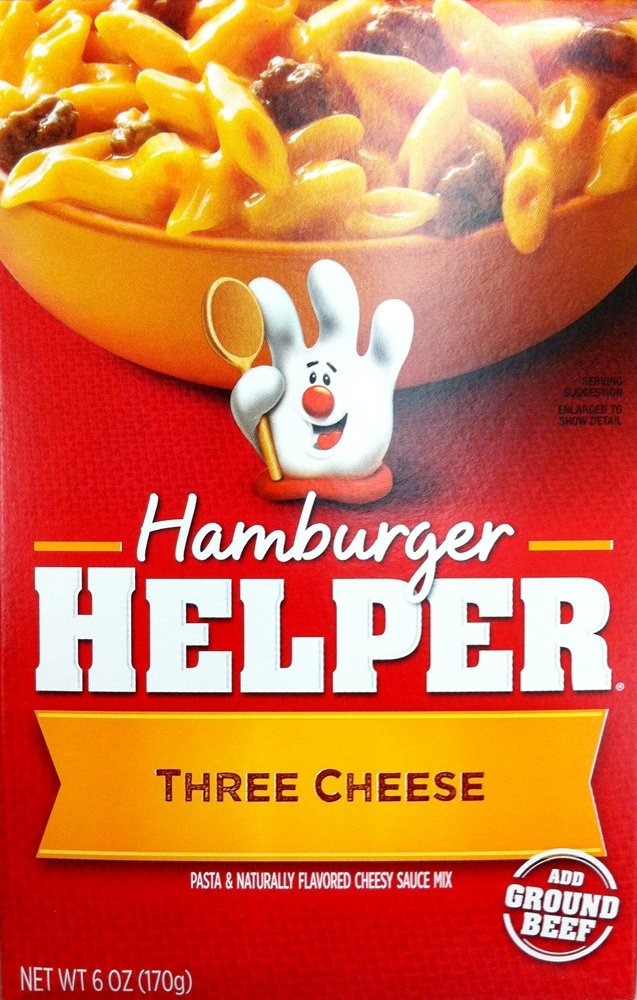
Item Name: Betty Crocker THREE CHEESE Hamburger Helper 6oz (5 Pack)
Value: 30.0
Unit: Ounce

Price: 4.63